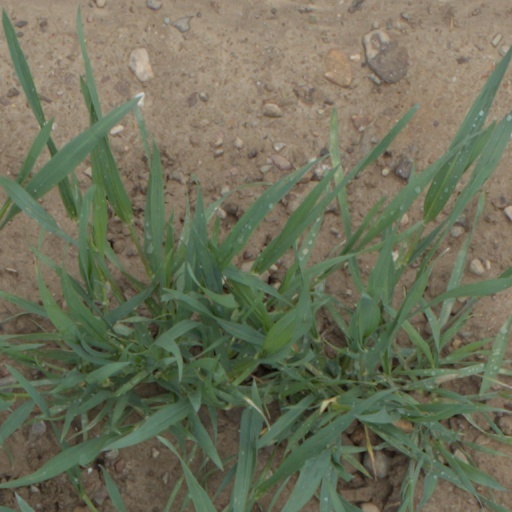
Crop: wheat